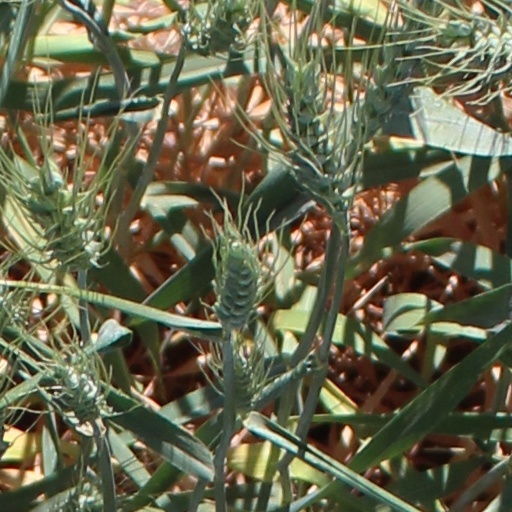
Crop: wheat